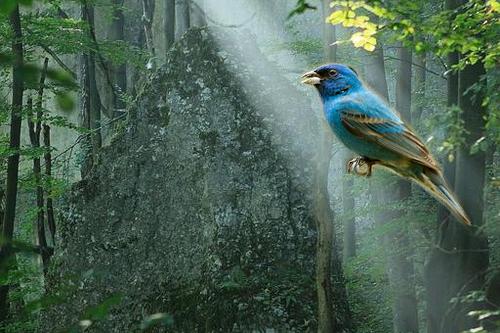
Bird species: Indigo_Bunting
Bird type: landbird
Background: land